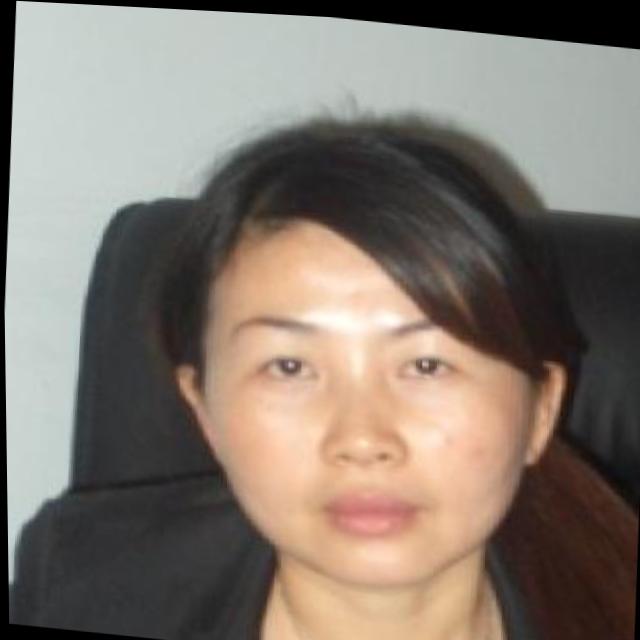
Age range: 21-44